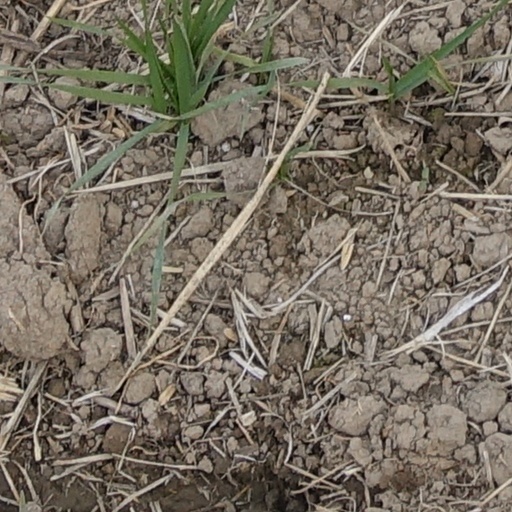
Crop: wheat